Warner Apartment Building

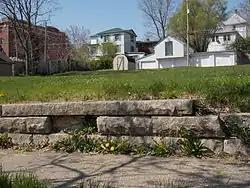
The stone retaining wall along the sidewalk where the building was located.

The Warner Apartment Building was a historic building located on the east side of Davenport, Iowa, United States. Dr. Fay L. Warner, a dentist, had the structure built in 1900 and lived here himself until 1908. A relative of his, Fred Warner, lived here in later years and managed the building. The three-story brick structure was one of the most distinguished apartment blocks in Davenport. The building featured a picturesque façade that was typical of Victorian era architecture. The round arch entrances were below ogee-arched moldings. At the top was a deep corbelled cornice frieze. The five sections of the main façade were articulated by full-height octagonal bays. The building was also banded by flat and projecting string courses. The structure was on a raised lot and had a low, stone retaining wall at the sidewalk. It was listed on the National Register of Historic Places in 1983, and has subsequently been demolished.